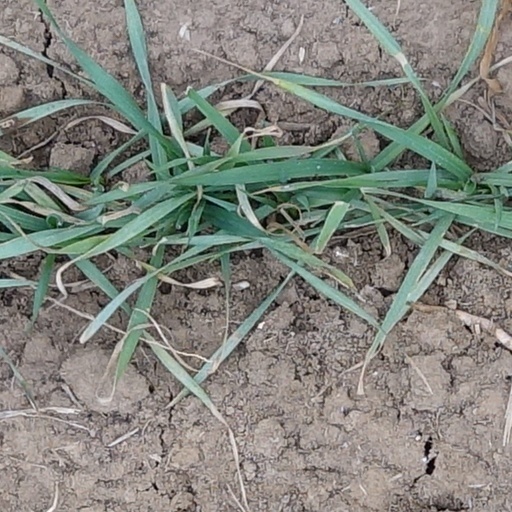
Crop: wheat